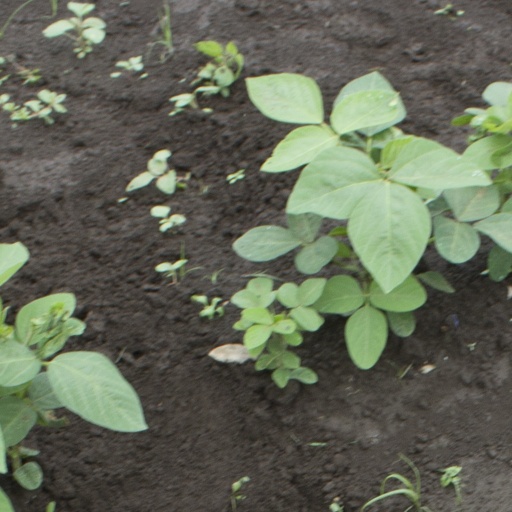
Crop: soybean